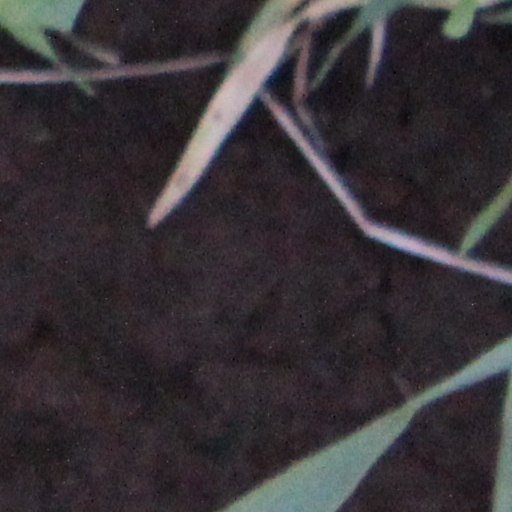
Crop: wheat